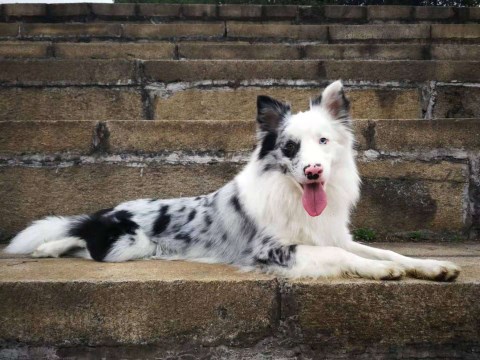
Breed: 2594-n000109-Border_collie